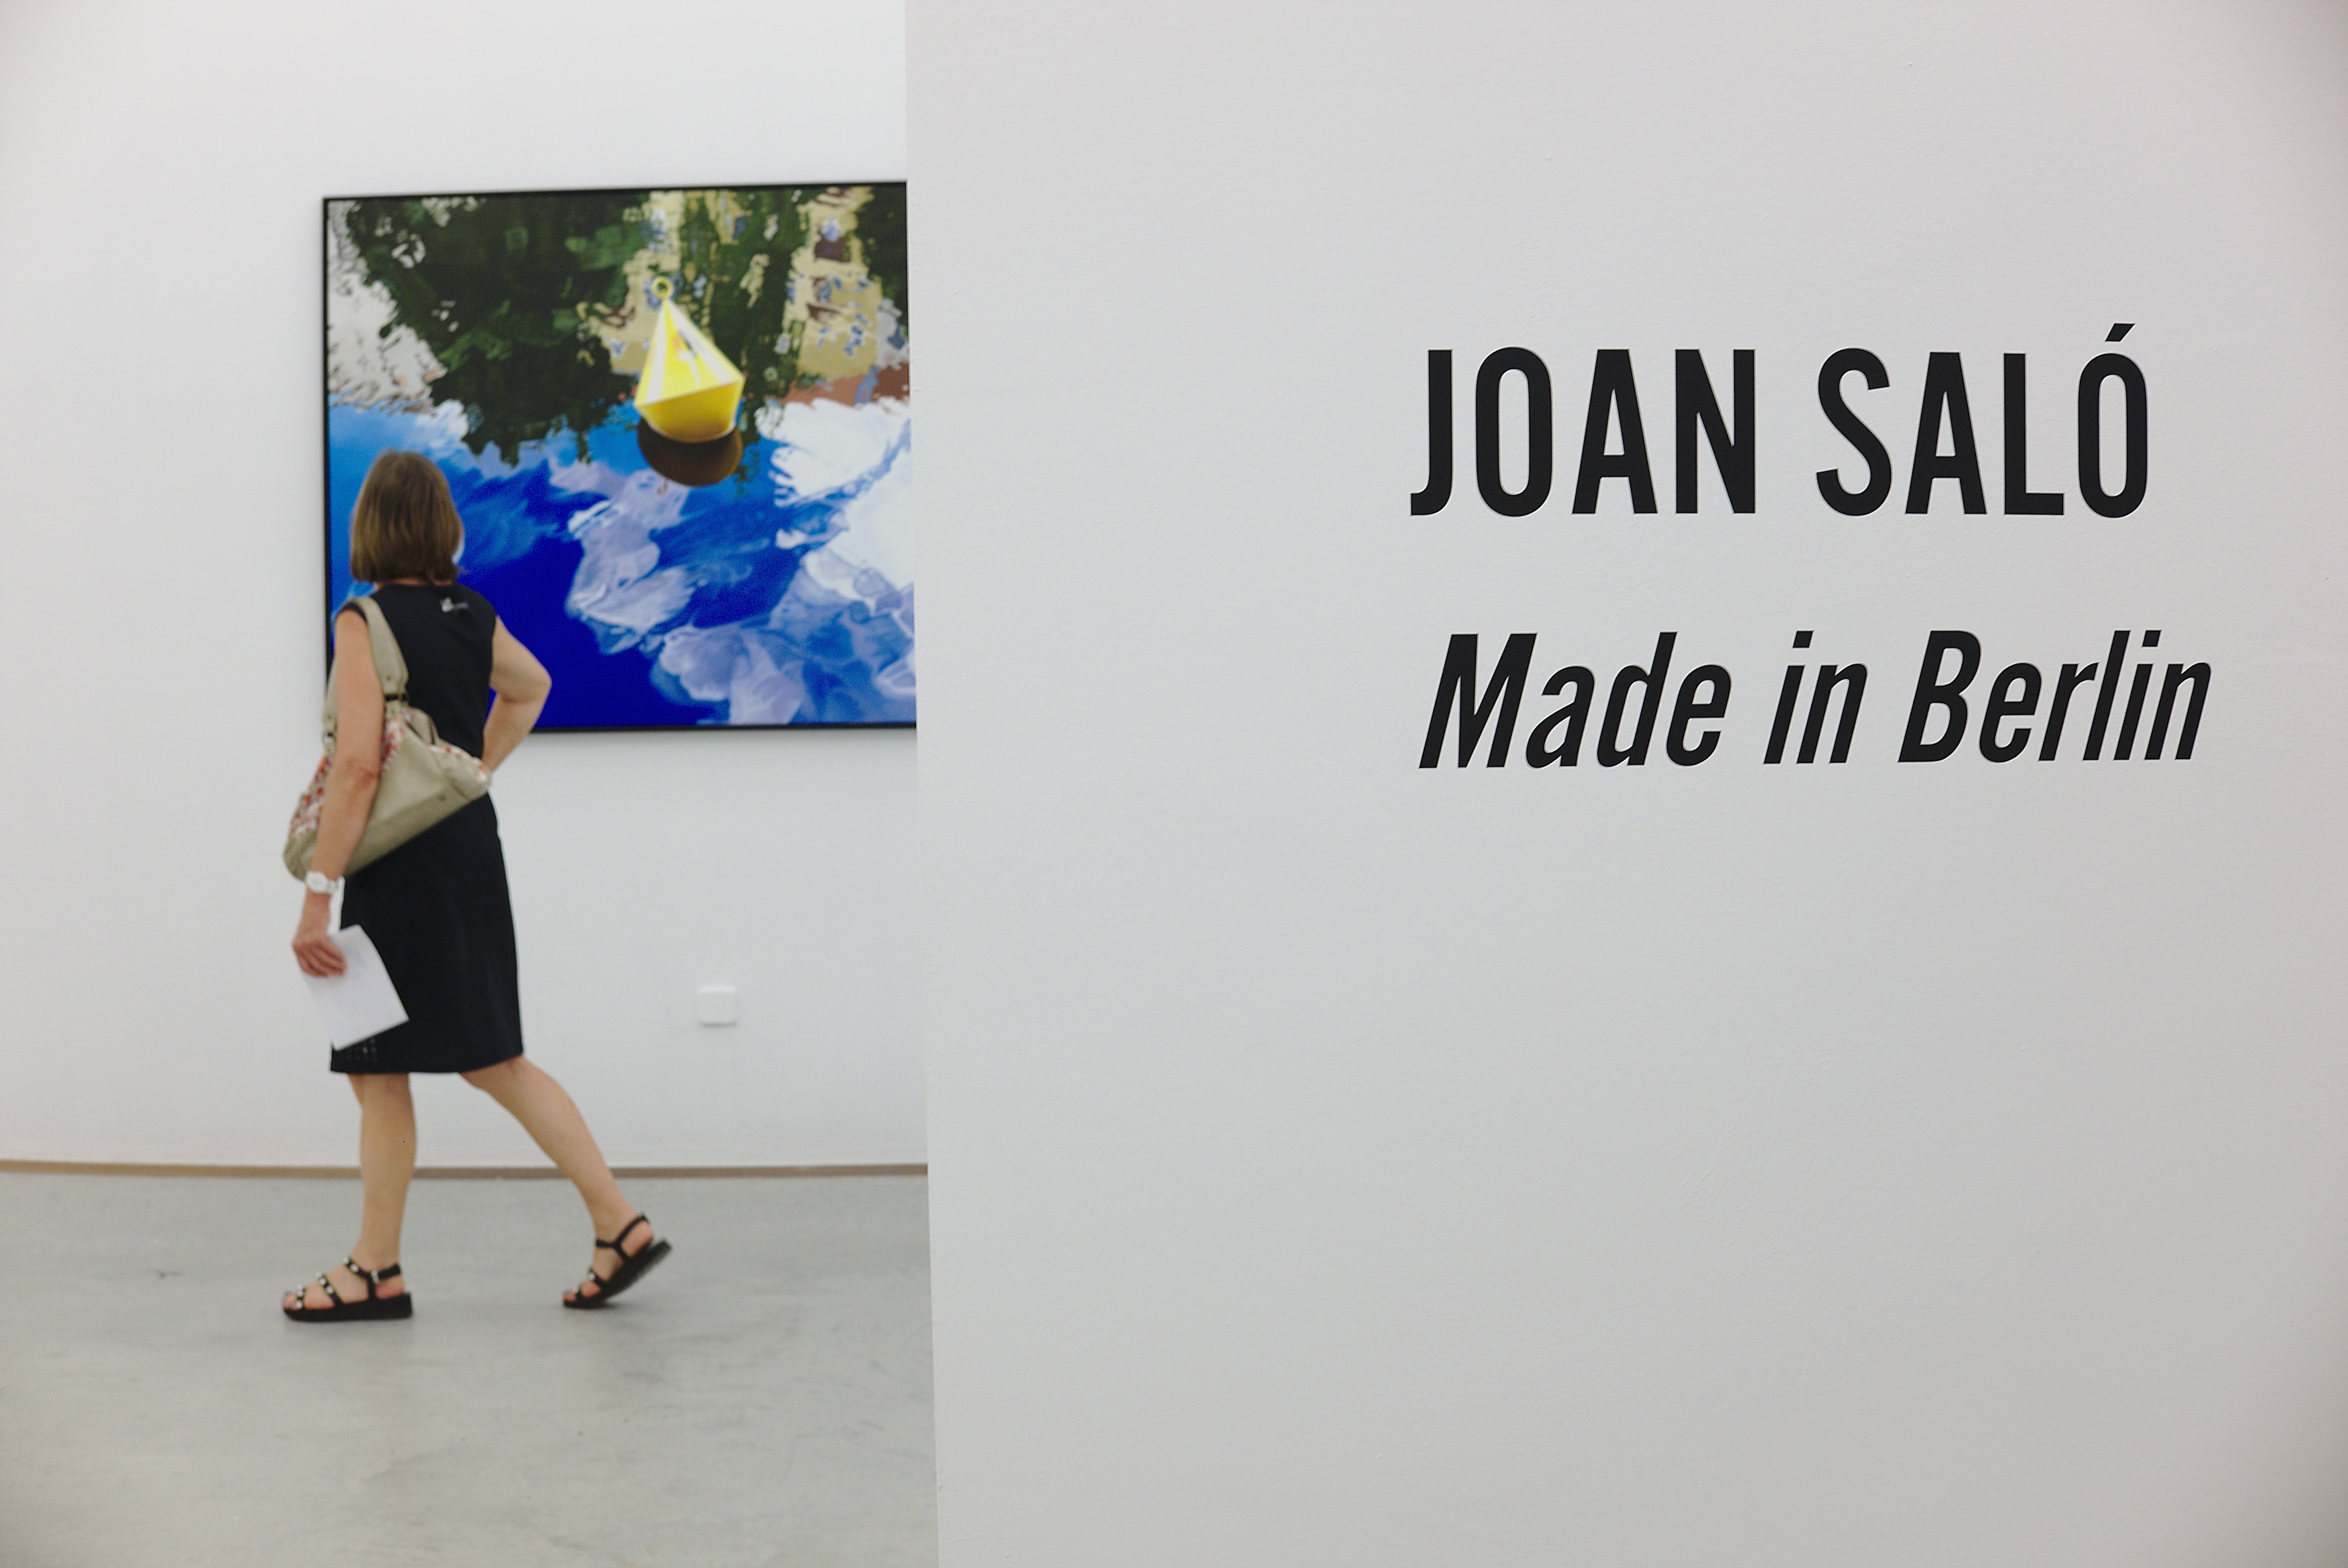
advertising, brand, presentation